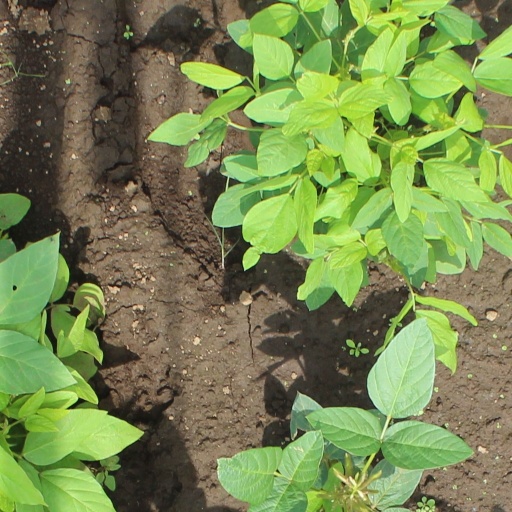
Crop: soybean